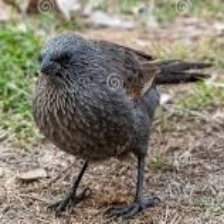
Species: APOSTLEBIRD
Scientific name: STRUTHIDEA CINEREA